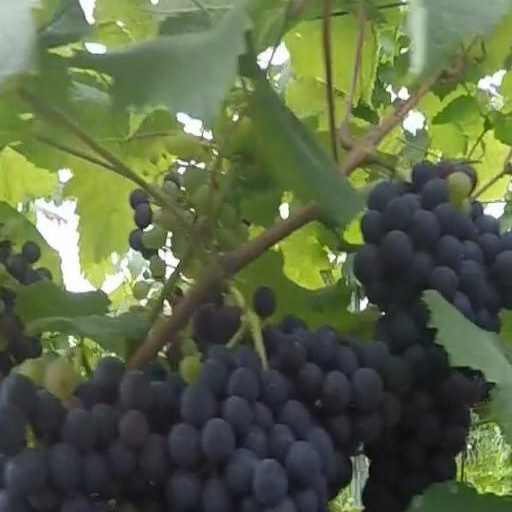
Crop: grape